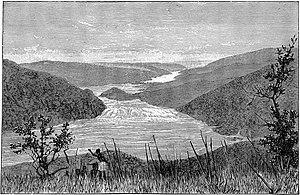
Les rapides de Yellala ou chutes de Yellala sont une série de chutes et de rapides sur le fleuve Congo juste en amont de Matadi en République démocratique du Congo.